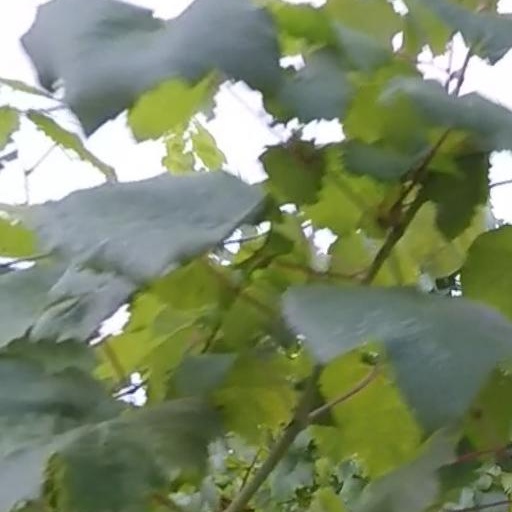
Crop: grape